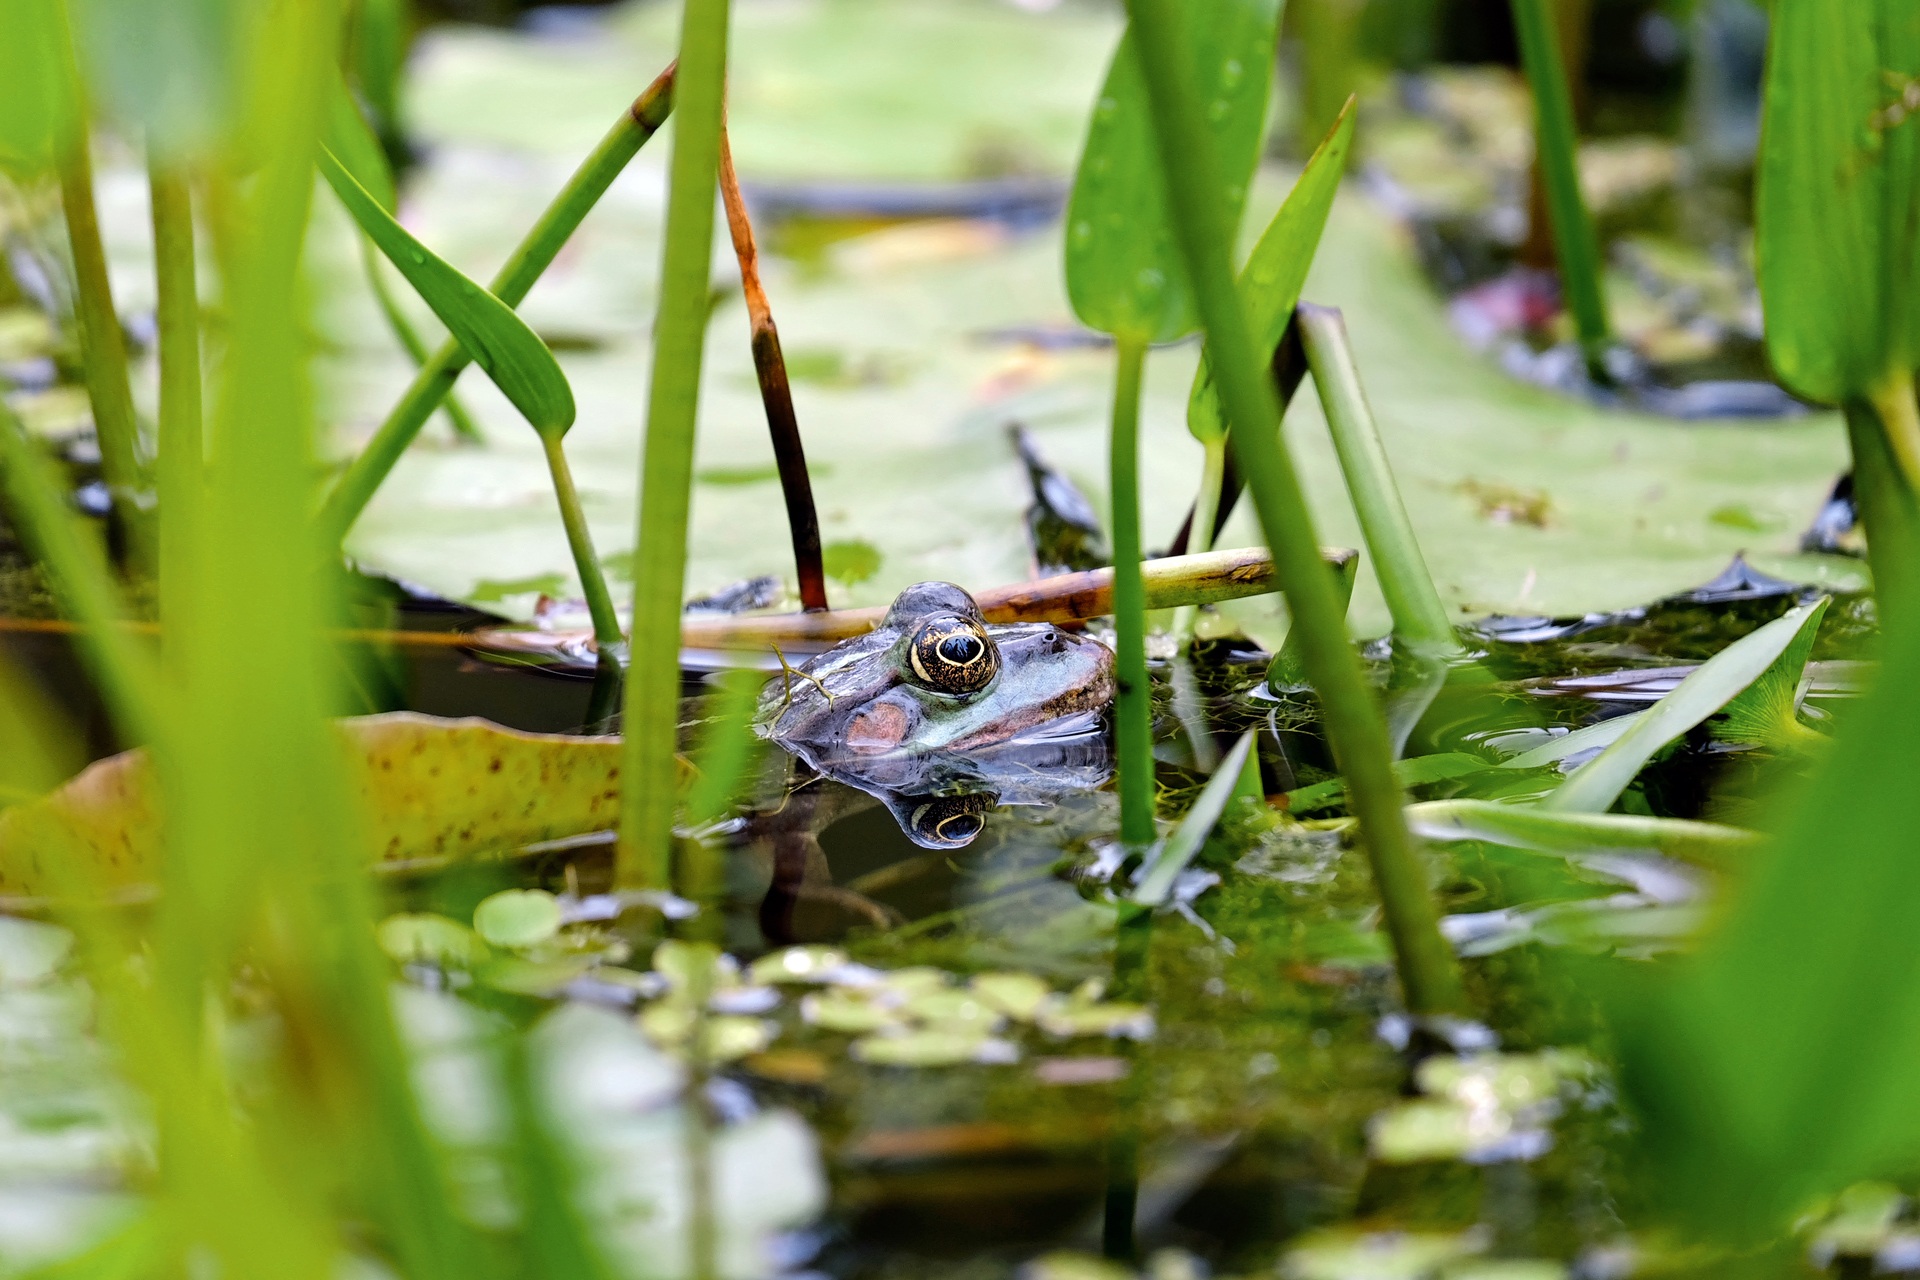
water, nature, grass, flower, animal, pond, wildlife, green, botany, frog, amphibian, garden, close, fauna, macro photography, water frog